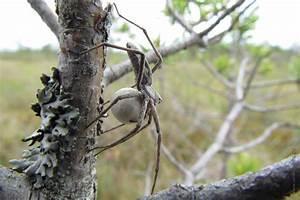
spider